Muriel Lamb

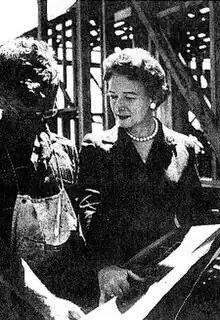
Lamb on site in 1952

Muriel Emily Lamb (née Sanders; 20 February 1911 – 29 August 2010) was a New Zealand architect. She was one of the first women in New Zealand to set up her own architectural practice.